Dwight D. Eisenhower

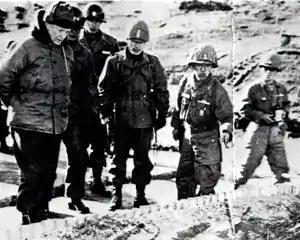
Eisenhower in Korea with General Chung Il-kwon, and Baik Seon-yup, 1952

Eisenhower made greater use of press conferences than any previous president, holding almost 200 over his two terms. He saw the benefit of maintaining a good relationship with the press, and he saw value in them as a means of direct communication with the American people.